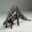
Label: dinosaur